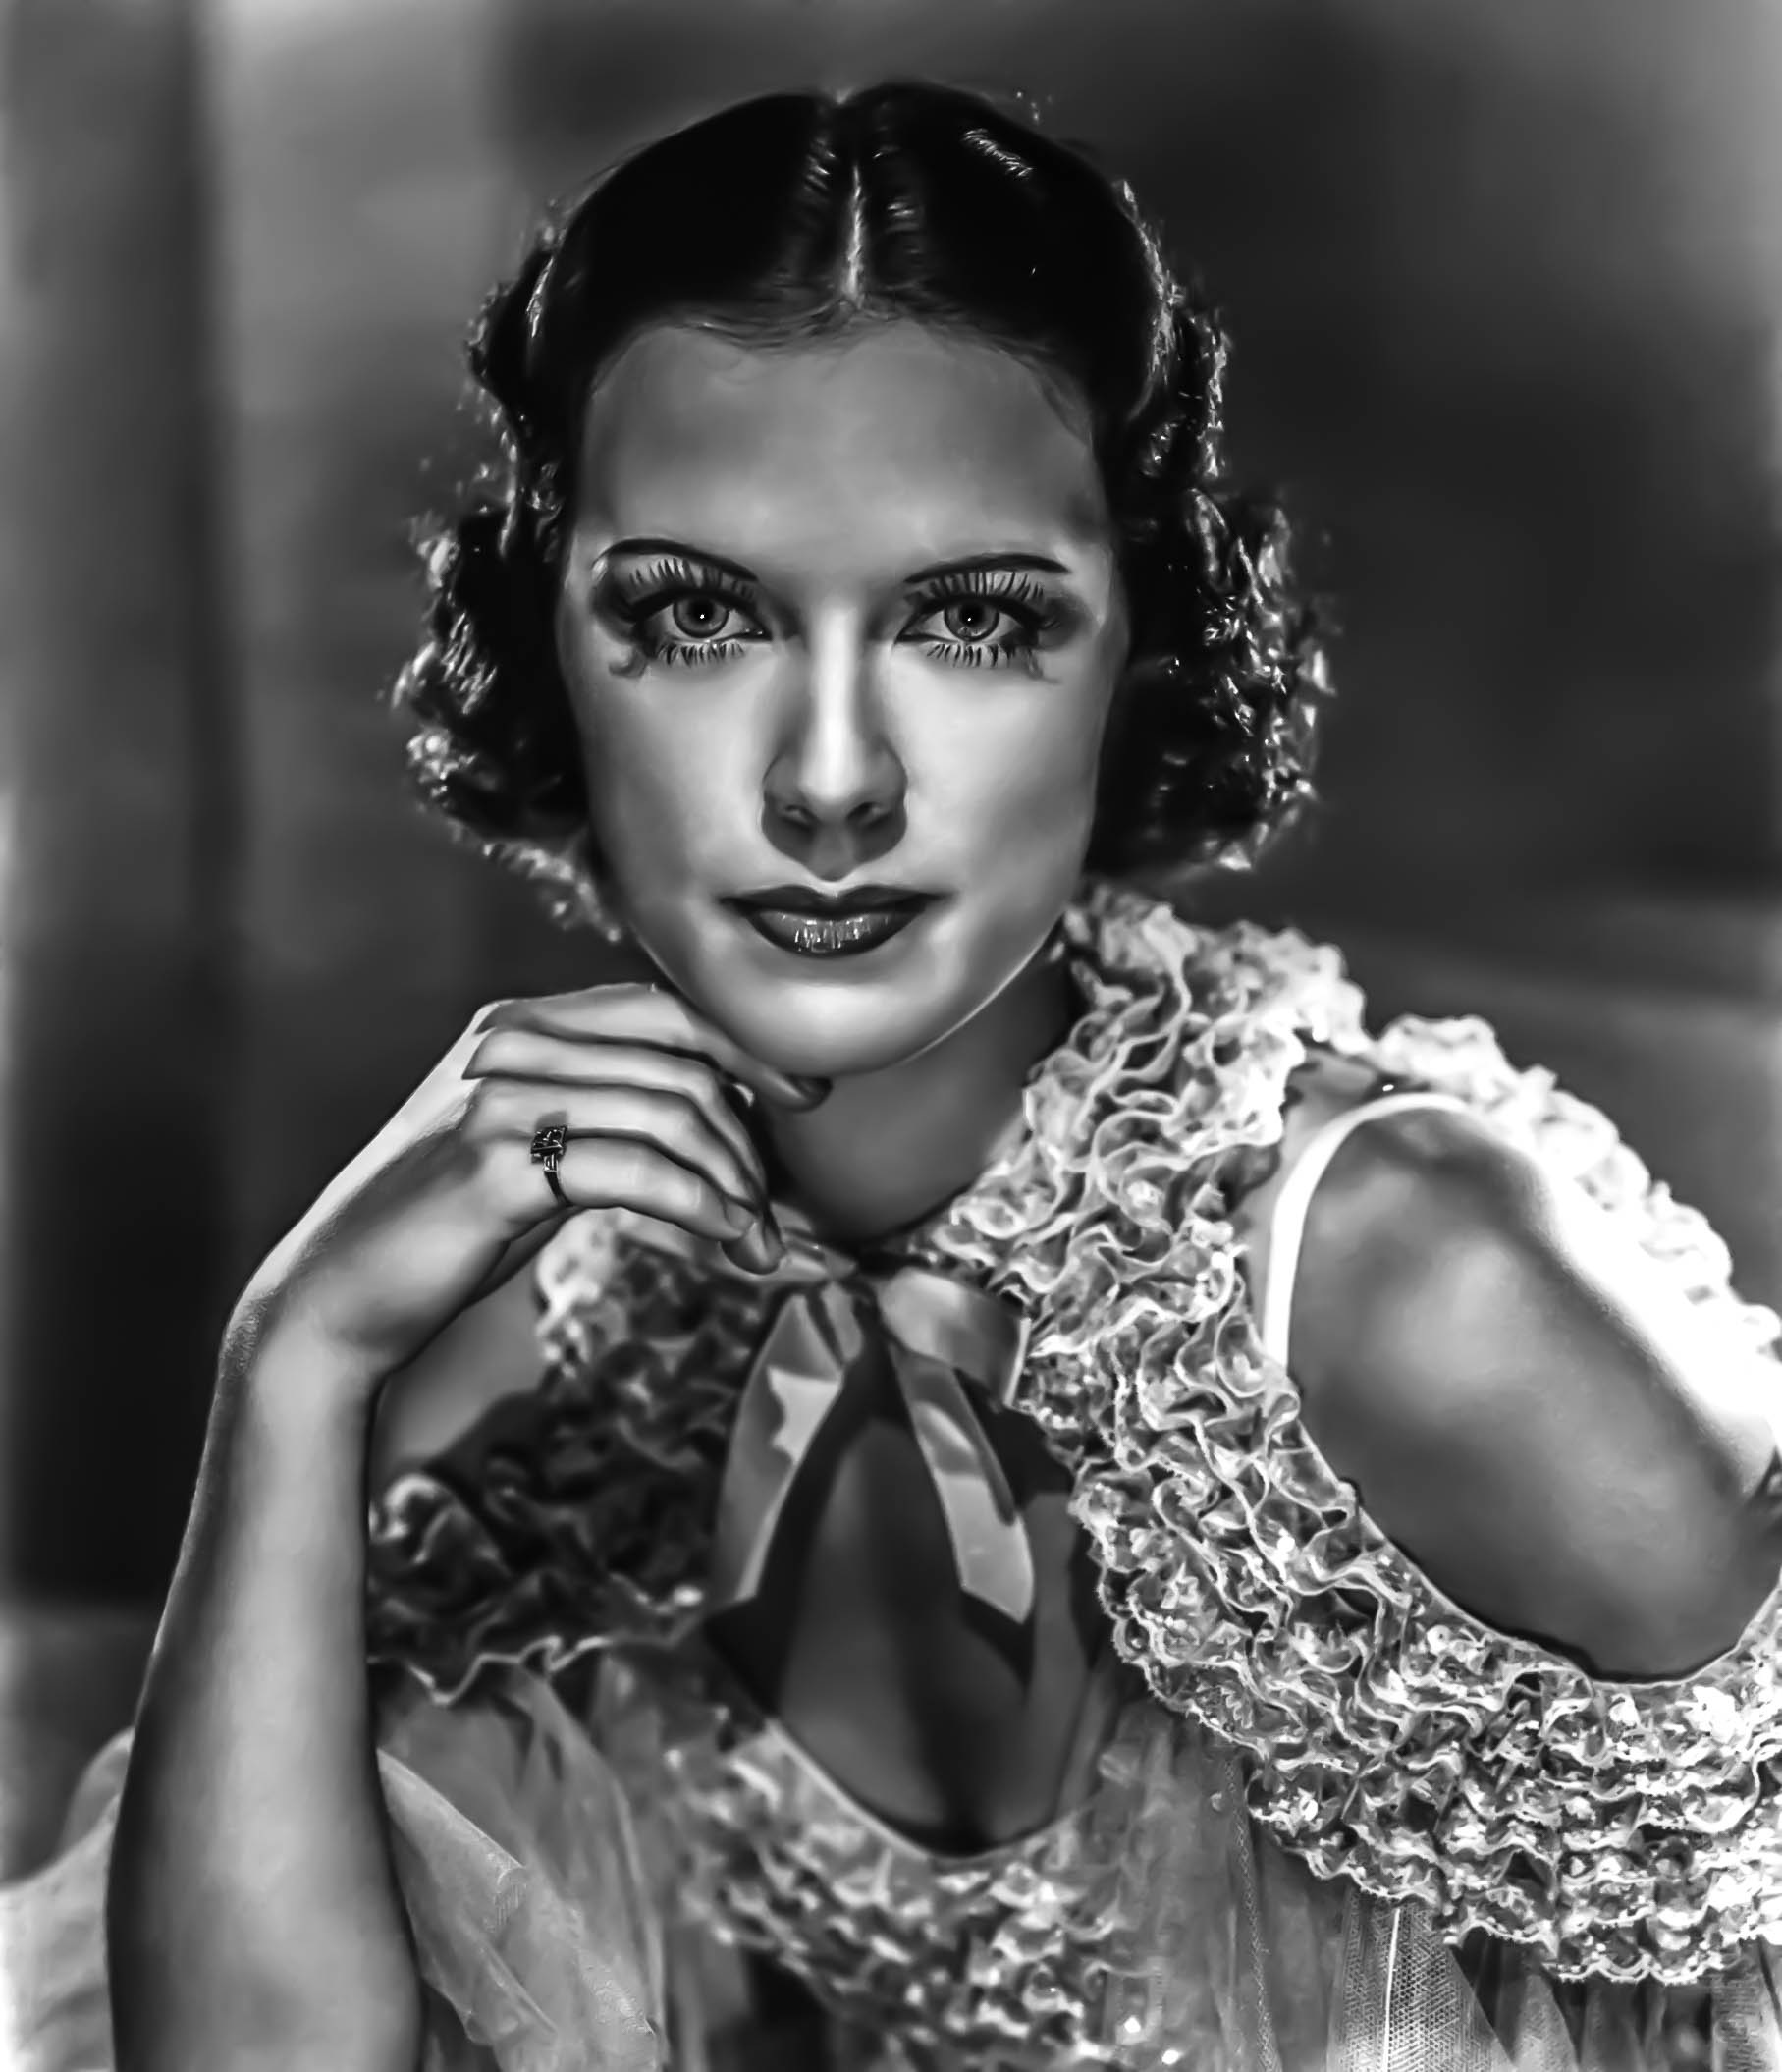
black and white, photography, female, hollywood, portrait, model, fashion, monochrome, lady, hairstyle, dancer, beauty, actress, photo shoot, monochrome photography, portrait photography, elenor power, supermodel